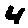
Label: 4